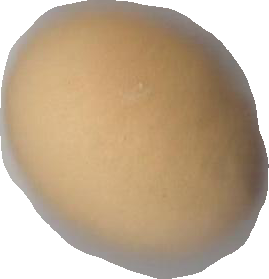
Variety: Dega